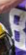
Number: 8